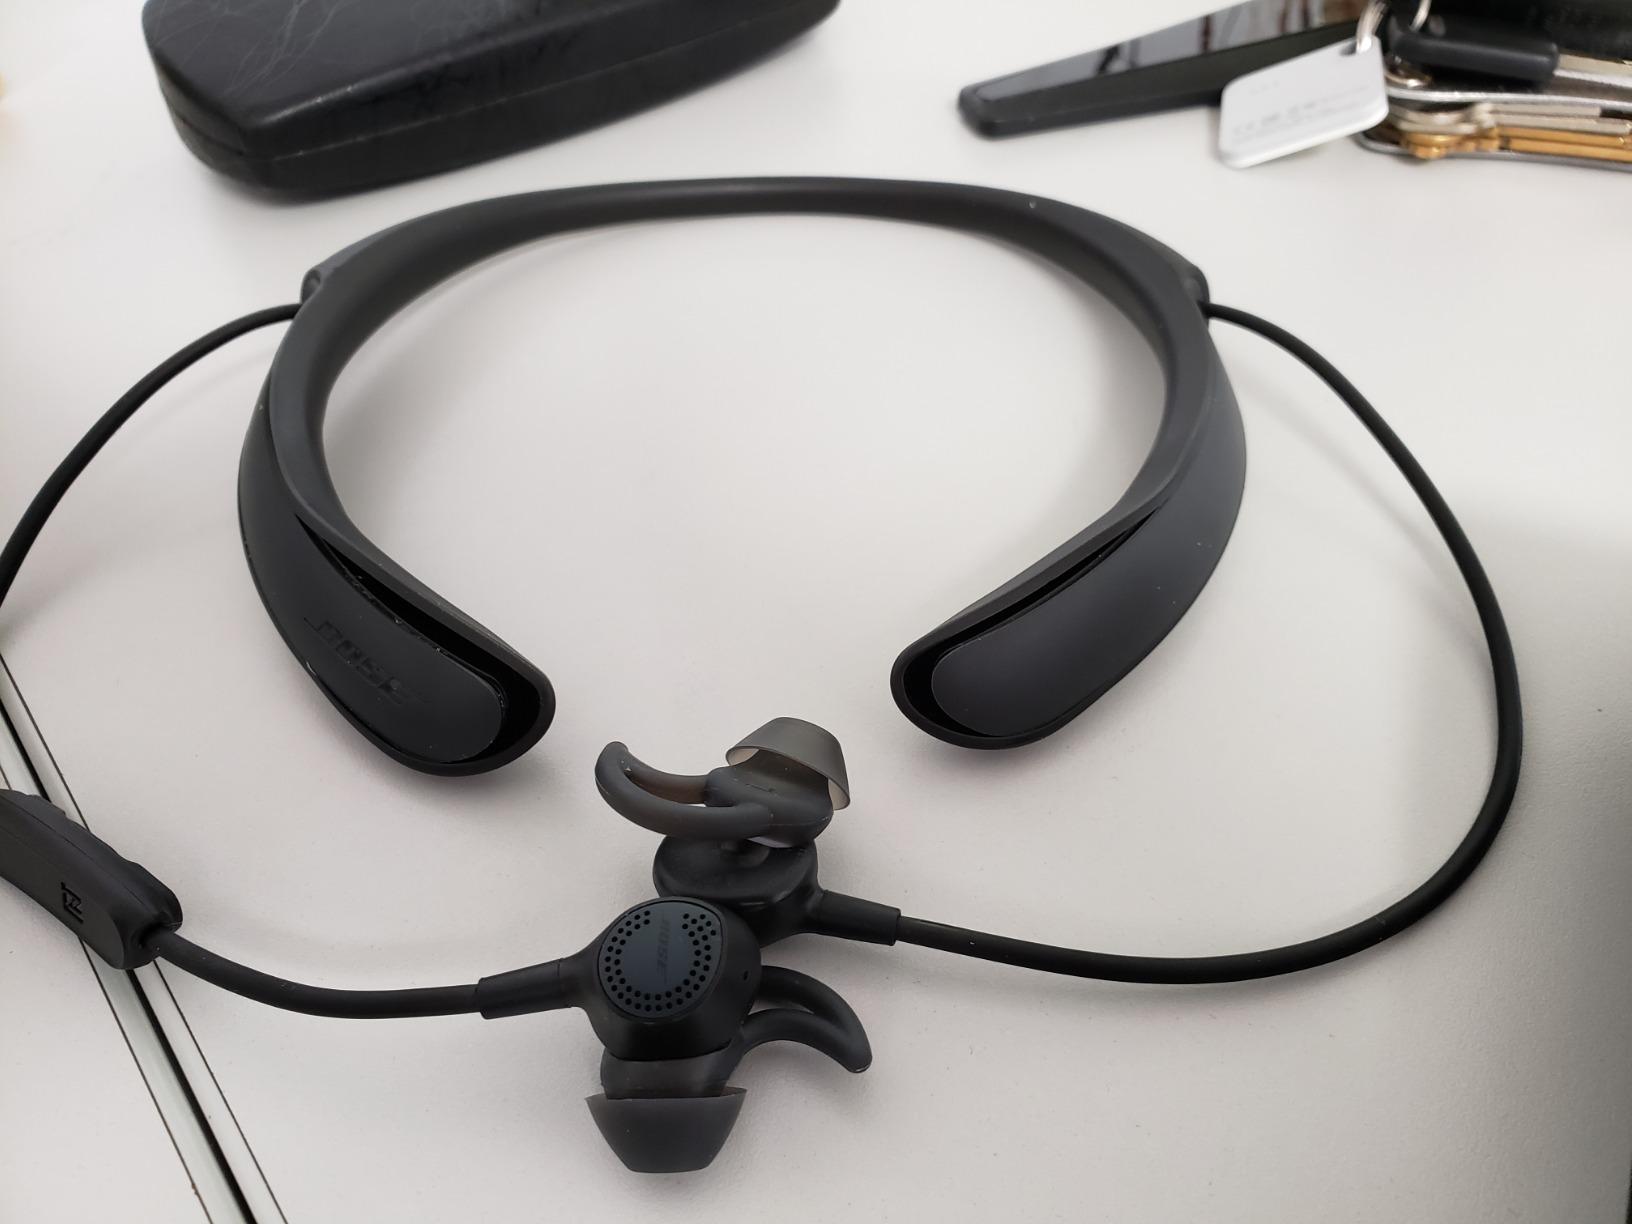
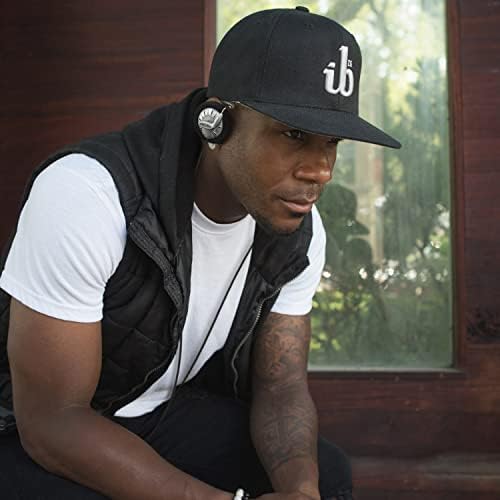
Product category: headphones
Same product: no